Marco Antonio de Dominis

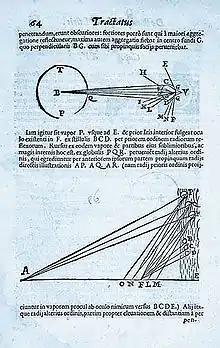
From theory of the rainbow

In 1611 he published, at Venice, a scientific work entitled: , in which, according to Isaac Newton, he was the first to develop the theory of the rainbow by drawing attention to the fact that in each raindrop the light undergoes two refractions and an intermediate reflection. His claim to that distinction is, however, disputed in favor of Descartes.